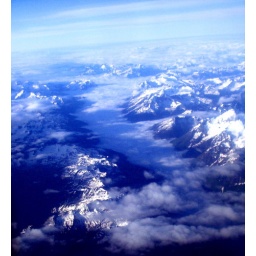
July 2005 - flying over the Cascade mountains